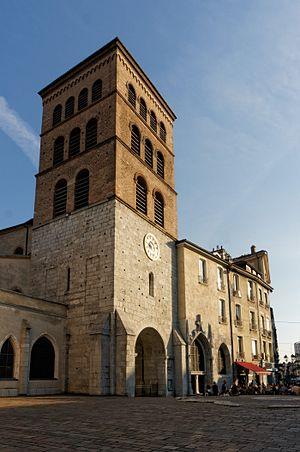
Cathédrale Notre-Dame de Grenoble
Le diocèse de Grenoble-Vienne-les-Allobroges est un diocèse français suffragant de Lyon. Son évêque titulaire actuel est S.Exc. Mᵍʳ Guy de Kerimel, depuis 2006, qui a succédé à Mᵍʳ Louis Dufaux.
Grenoble est une commune du sud-est de la France, située dans la région Auvergne-Rhône-Alpes, chef-lieu du département de l'Isère, ancienne capitale du Dauphiné.